The Golden Horns

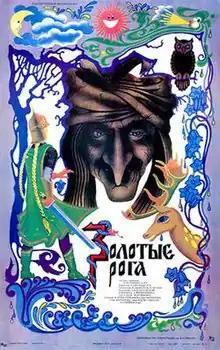
Theatrical release poster

The Golden Horns, also known in English as Baba Yaga, is a 1973 Soviet fairy tale film. It was director Alexander Rou's last film before his death later in 1973.